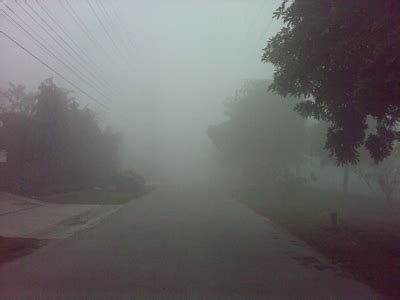
Weather: foggy or hazy